Blind Detective

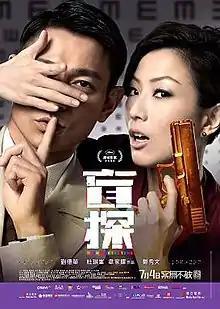
Film poster

Blind Detective is a 2013 Cantonese-language action crime romantic comedy film directed by Johnnie To and starring Andy Lau and Sammi Cheng.